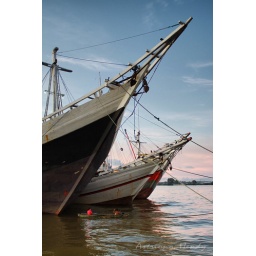
comparison of large ships and small boats below it